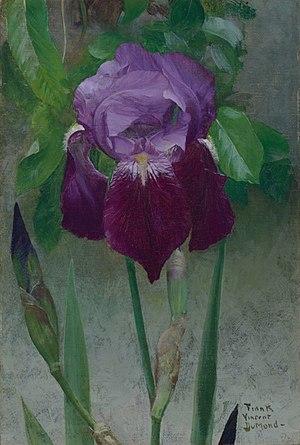
Frank Vincent DuMond, né à Rochester le 20 août 1865 et mort le 6 février 1951 à New York, est un peintre et illustrateur américain.